2008 24 Hours of Nürburgring

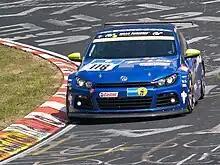
Volkswagen Scirocco at the 2008 24 Hours of Nürburgring

The 2008 ADAC-Zurich 24h-Rennen Nürburgring was the 36th running of the 24 Hours of Nürburgring. It took place on 25 May 2008.